Censorship in Italy

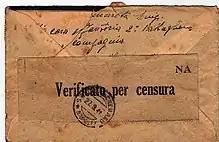
Letter sent by an Italian soldier during World War II to his girlfriend, in the province of Naples, dated 27 September 1941, verified for censorship

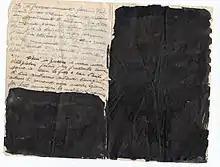
Letter dated 7 March 1941, written by an Italian soldier to his family during World War II, censored

Quite obviously, any telephone call was at risk of being intercepted and, sometimes, interrupted by censors.